Destruction of Syria's chemical weapons

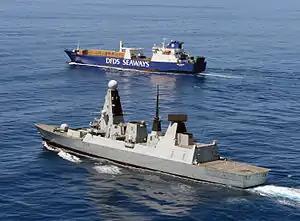
escorts MV "Ark Futura" (top) transporting chemicals from Syria, Feb 2014

The destruction of Syria's chemical weapons began on 14 September 2013 after Syria entered into several international agreements which called for the elimination of Syria's chemical weapon stockpiles and set a destruction deadline of 30 June 2014. Also on 14 September 2013, Syria acceded to the Chemical Weapons Convention (CWC) and agreed to its provisional application pending its entry into force on 14 October. Having acceded to the CWC, the Organisation for the Prohibition of Chemical Weapons (OPCW) Executive Council on 27 September approved a detailed implementation plan that required Syria to assume responsibility for and follow a timeline for the destruction of Syrian chemical weapons (such as sarin) and Syrian chemical weapon production facilities. Following the signing of the "Framework Agreement" on 14 September 2013 and after the OPCW implementation plan, on 27 September the United Nations Security Council unanimously adopted Resolution 2118 which bound Syria to the timetable set out in the OPCW implementation plan. The joint OPCW-UN mission was established to oversee the implementation of the destruction program.